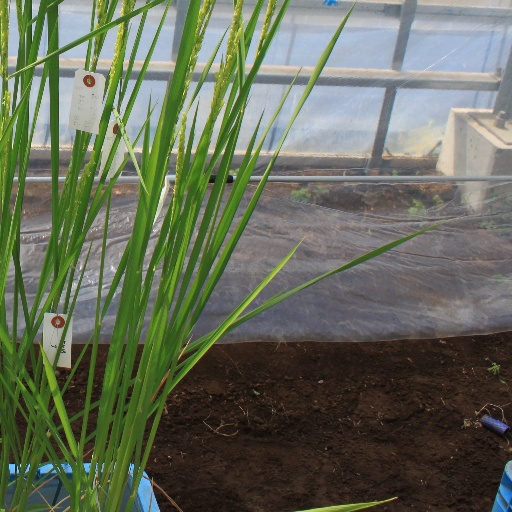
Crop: rice